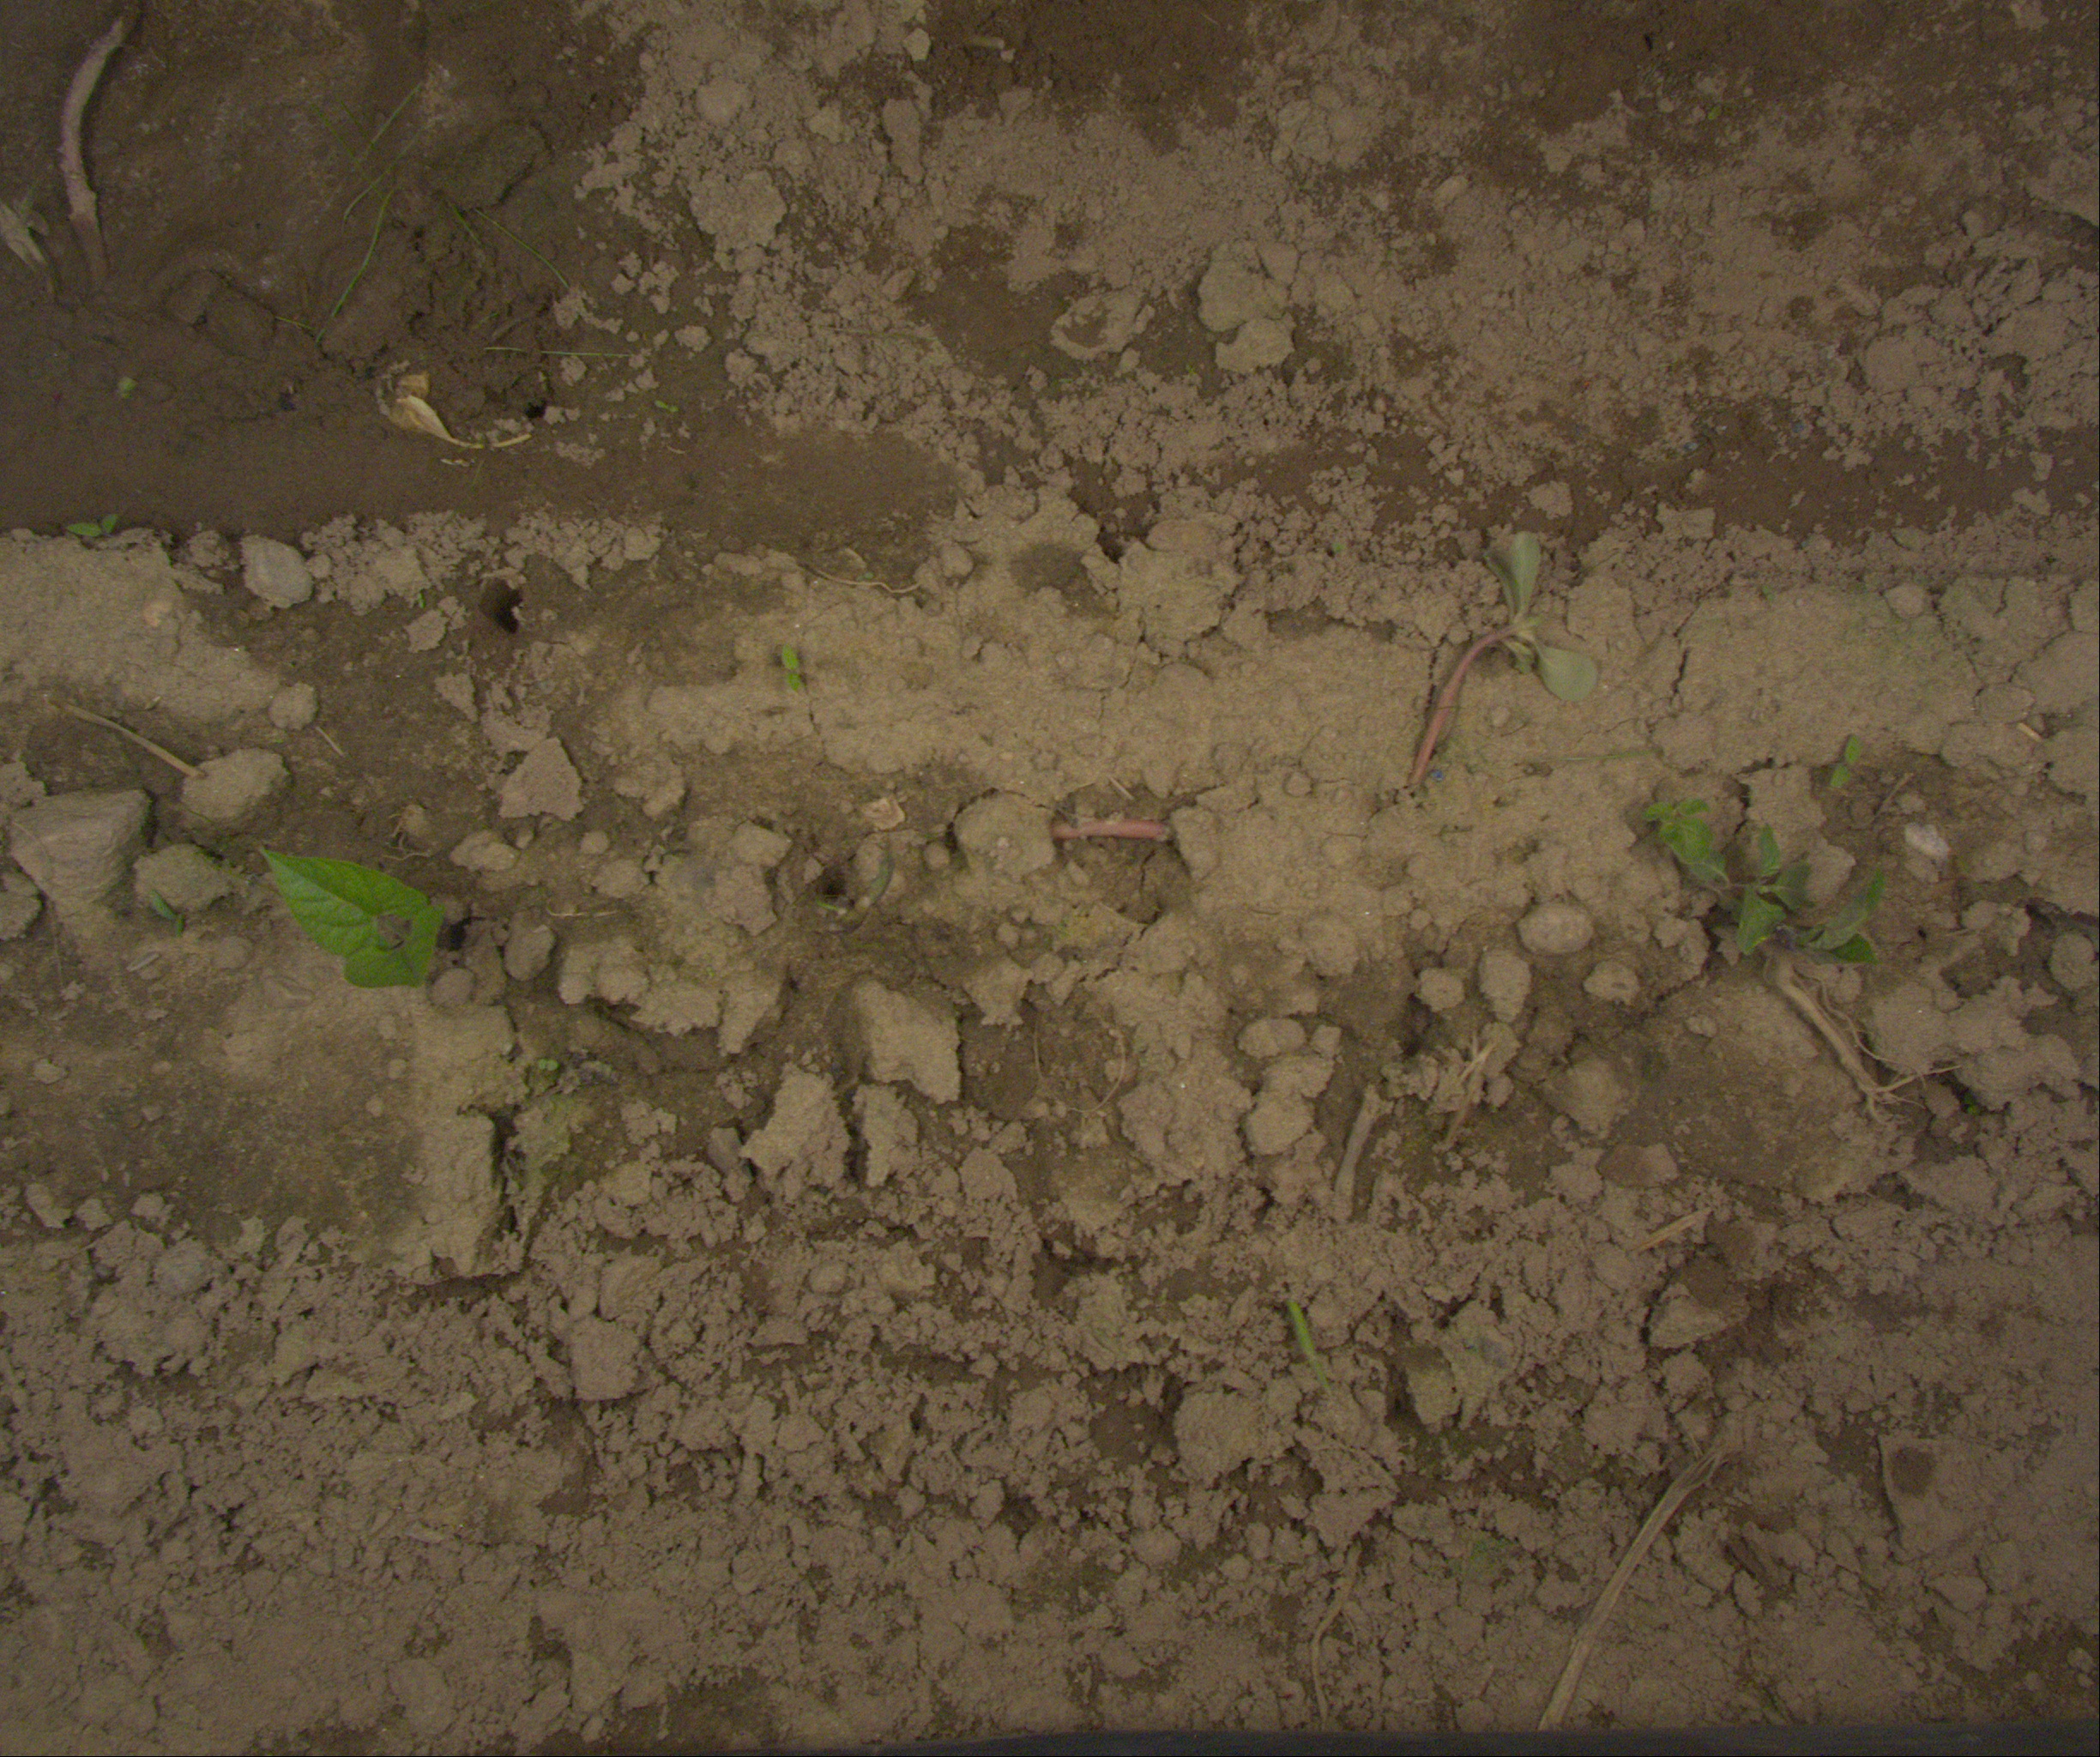
Crop: bean
Objects: bean, stem_bean